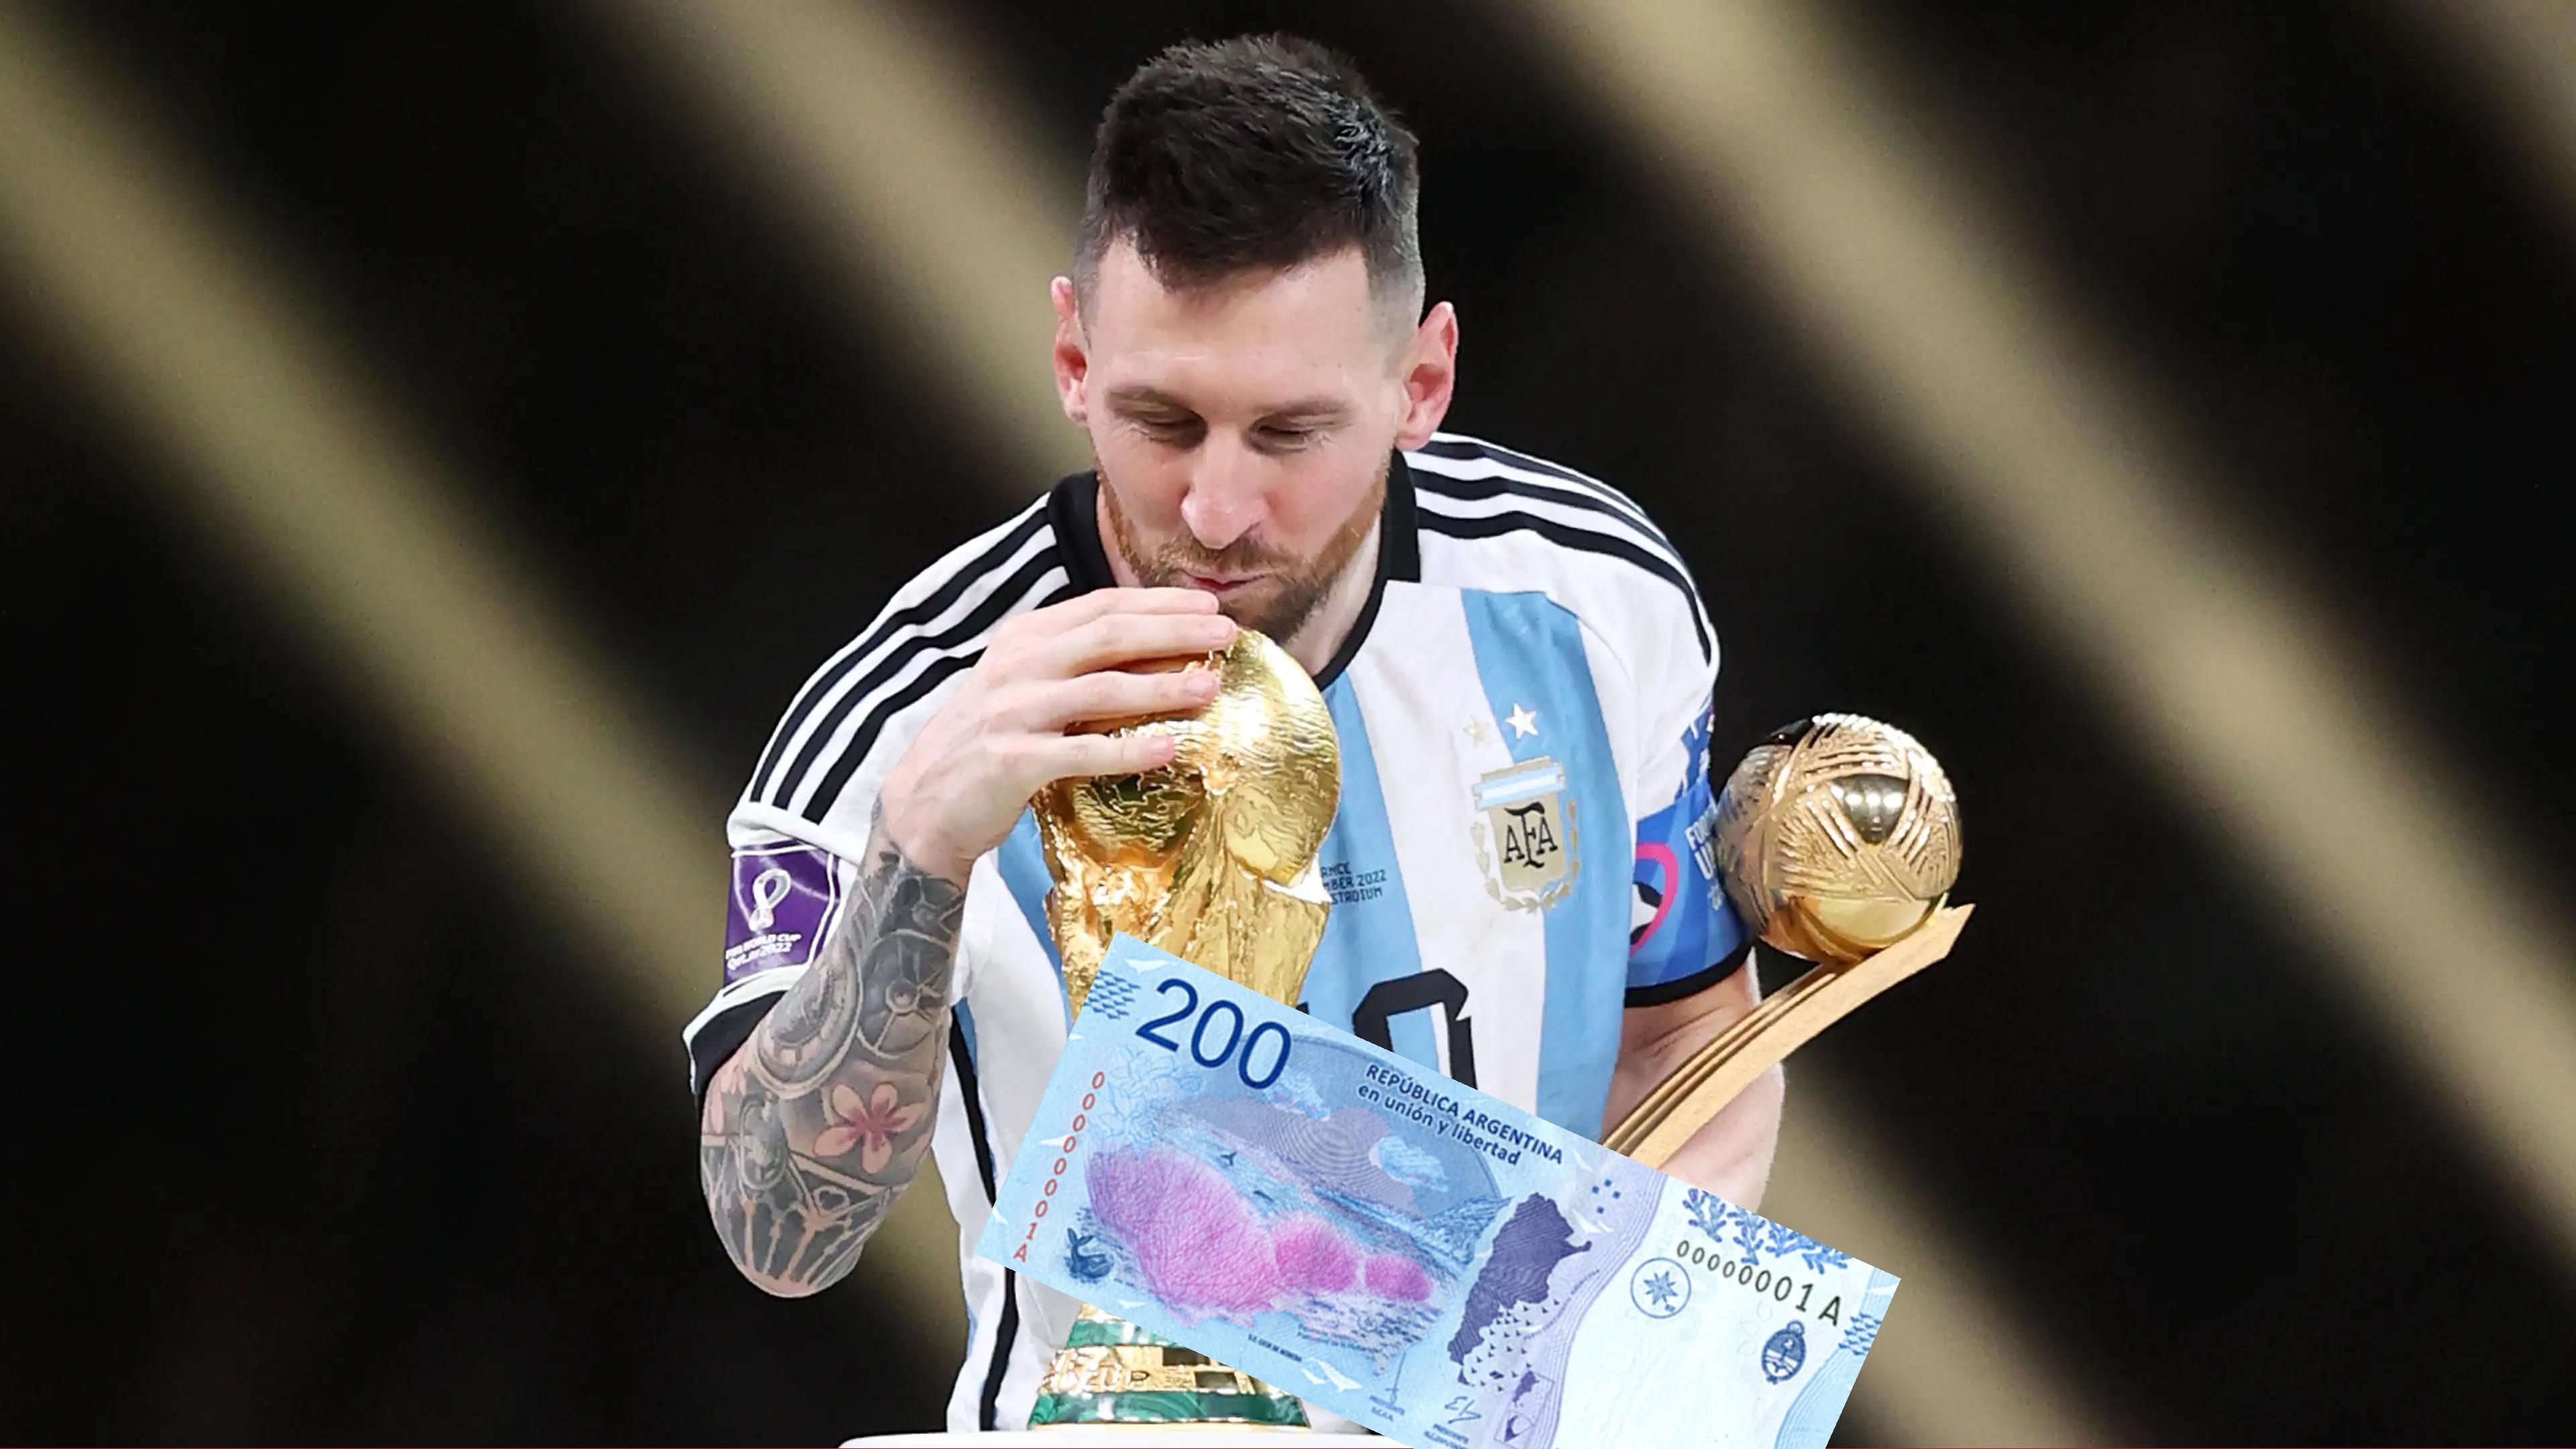
Denominación: 200